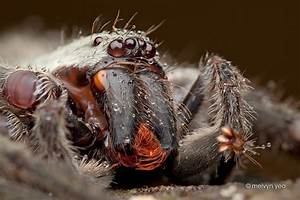
Label: spider